Marcelo Sánchez Sorondo

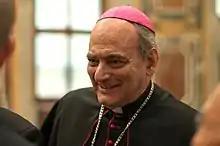
Sánchez Sorondo in 2013

Marcelo Sánchez Sorondo (born 8 September 1942) is an Argentine prelate of the Catholic Church who was Chancellor of the Pontifical Academy of Sciences and the Pontifical Academy of Social Sciences from 1998 to 2022. He was made a bishop in 2001. Having authored many publications in the sciences, he received several honors, including the Légion d’Honneur of France in 2000.